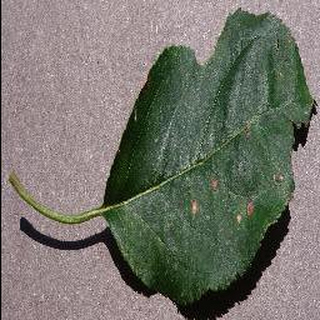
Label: apple_black_rot